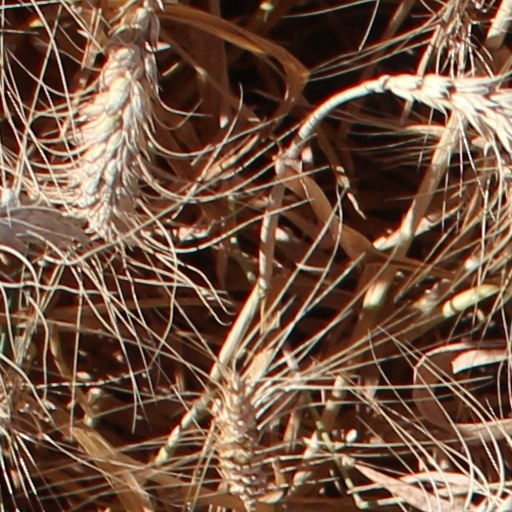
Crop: wheat